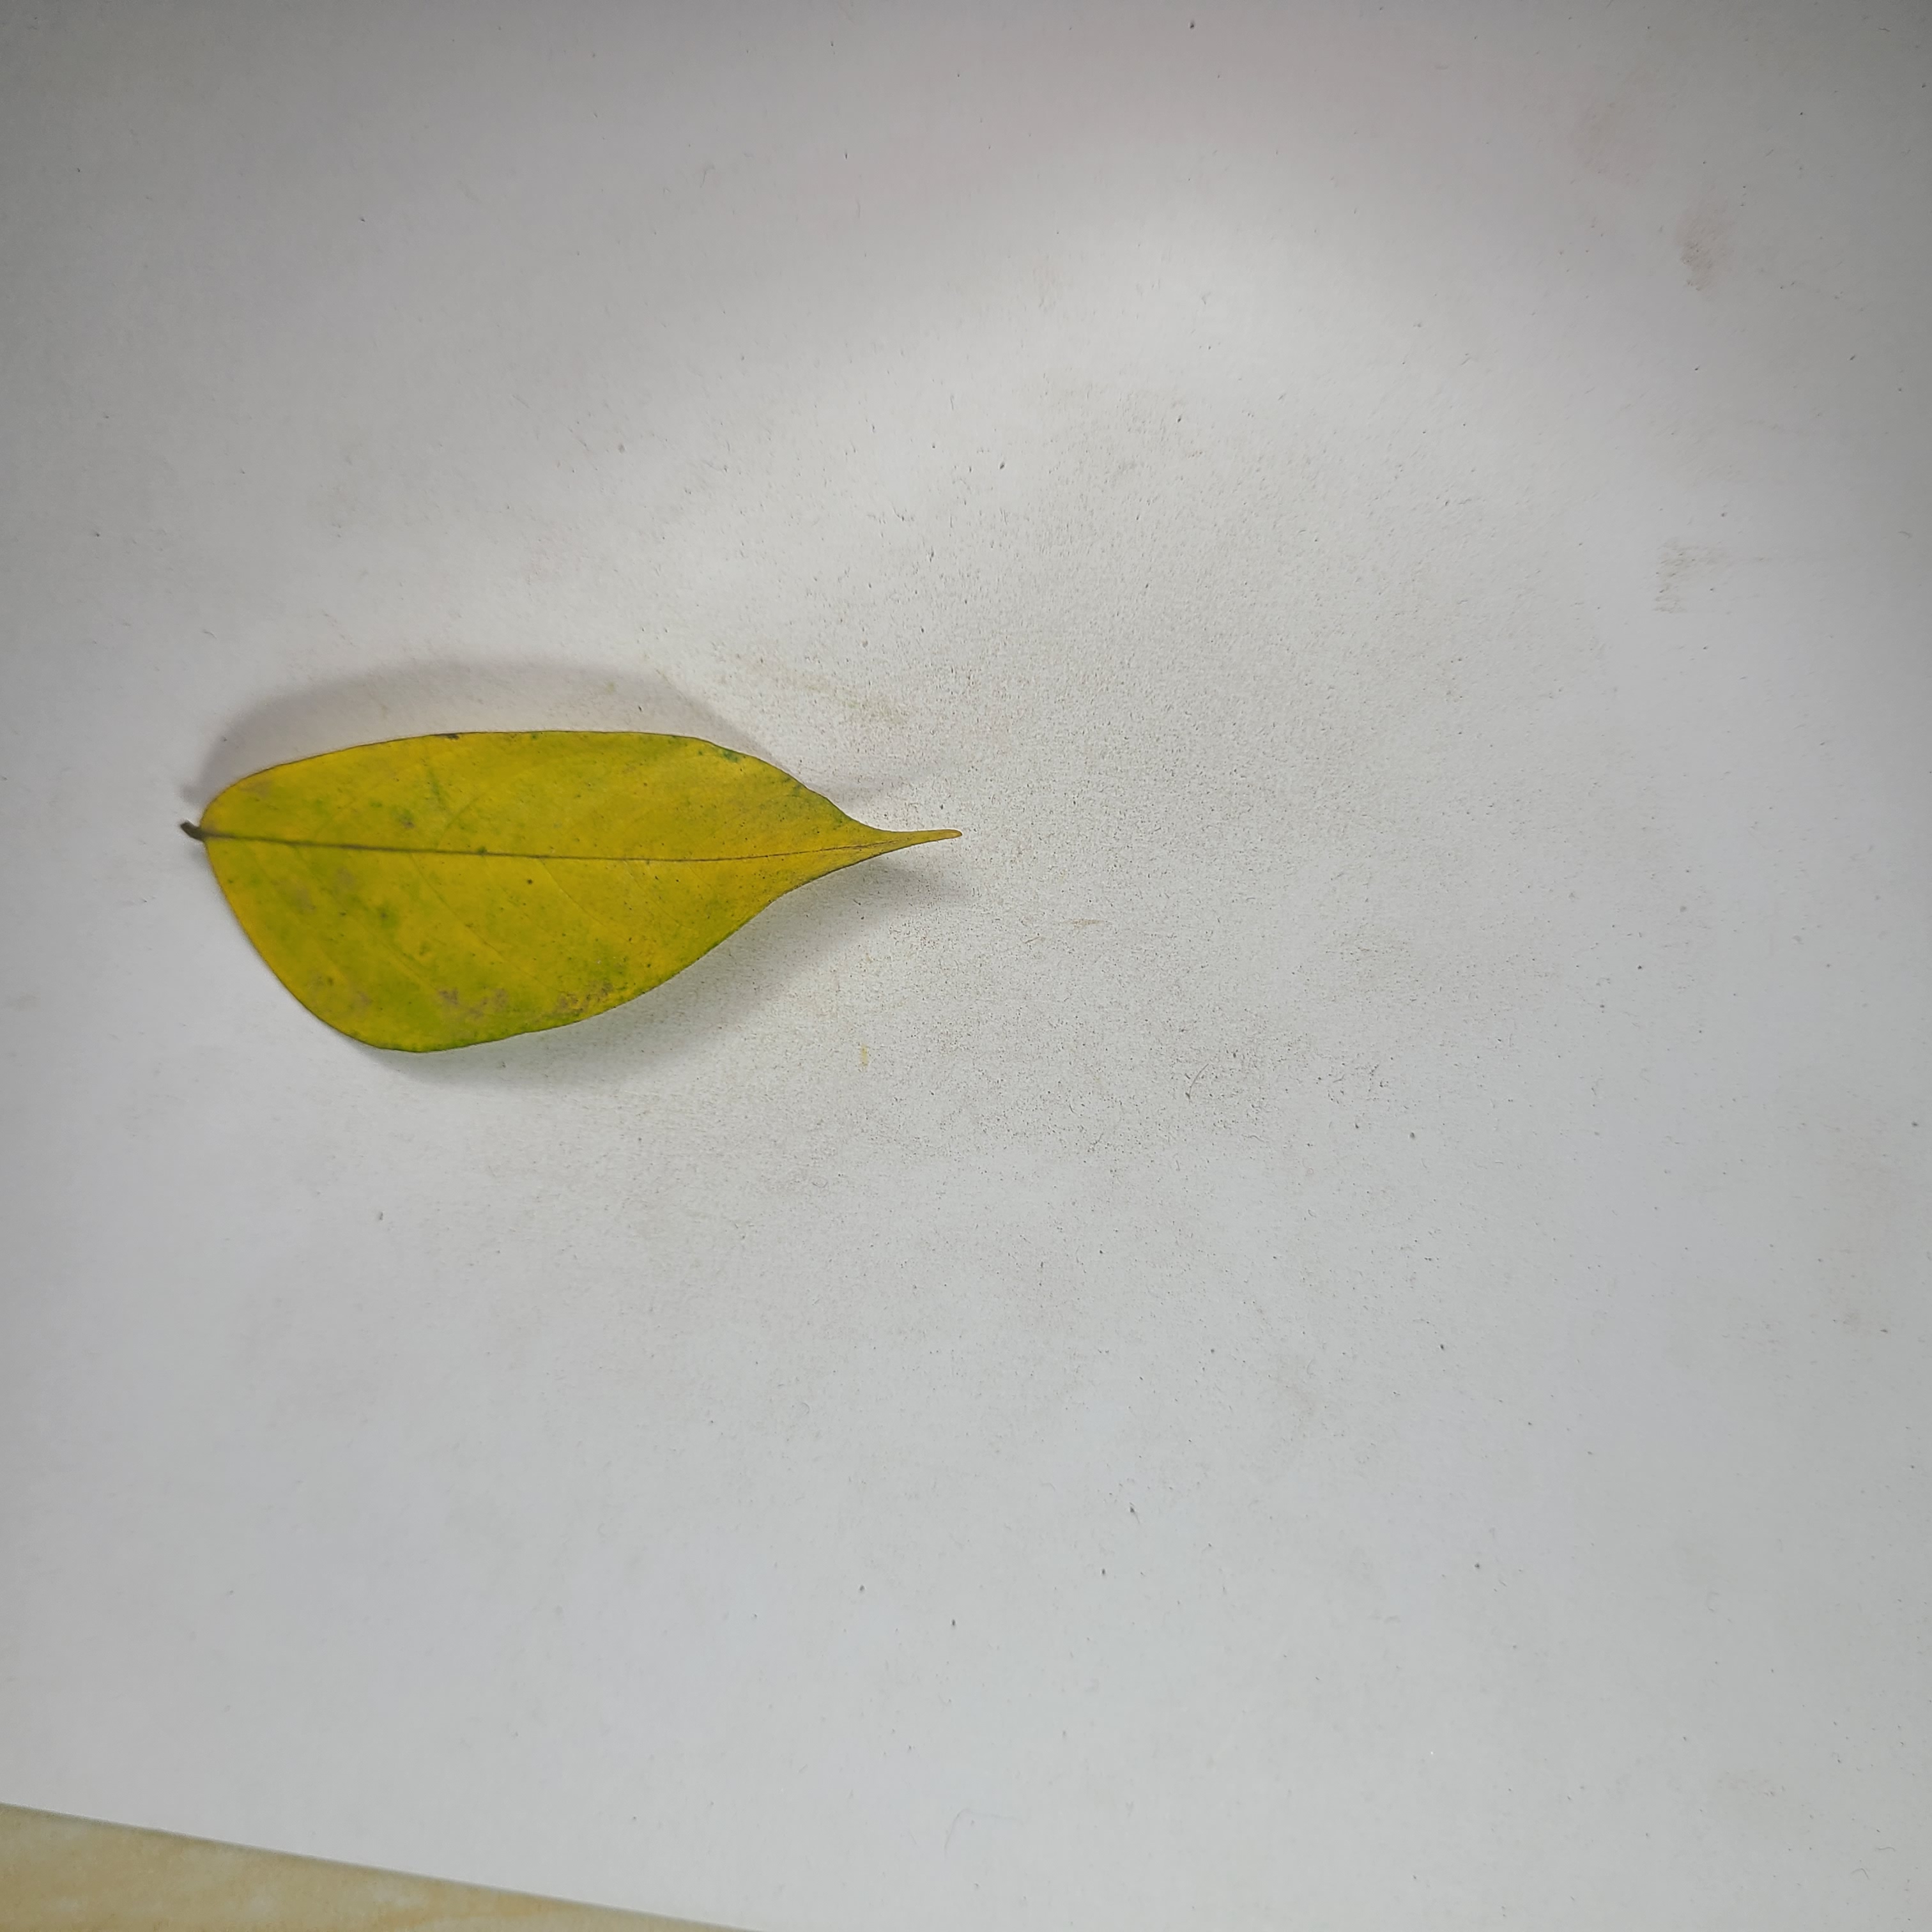
Label: Yellow Leaves